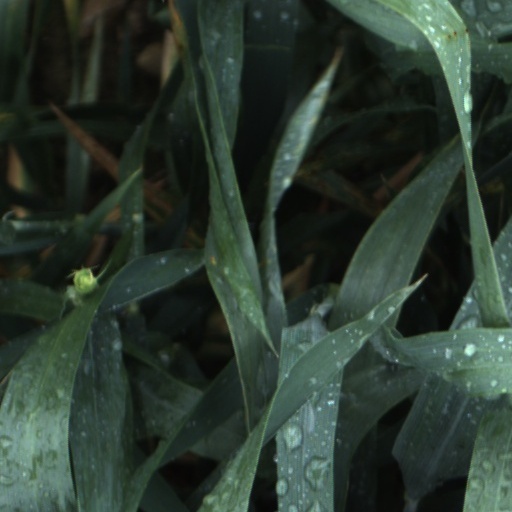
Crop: wheat